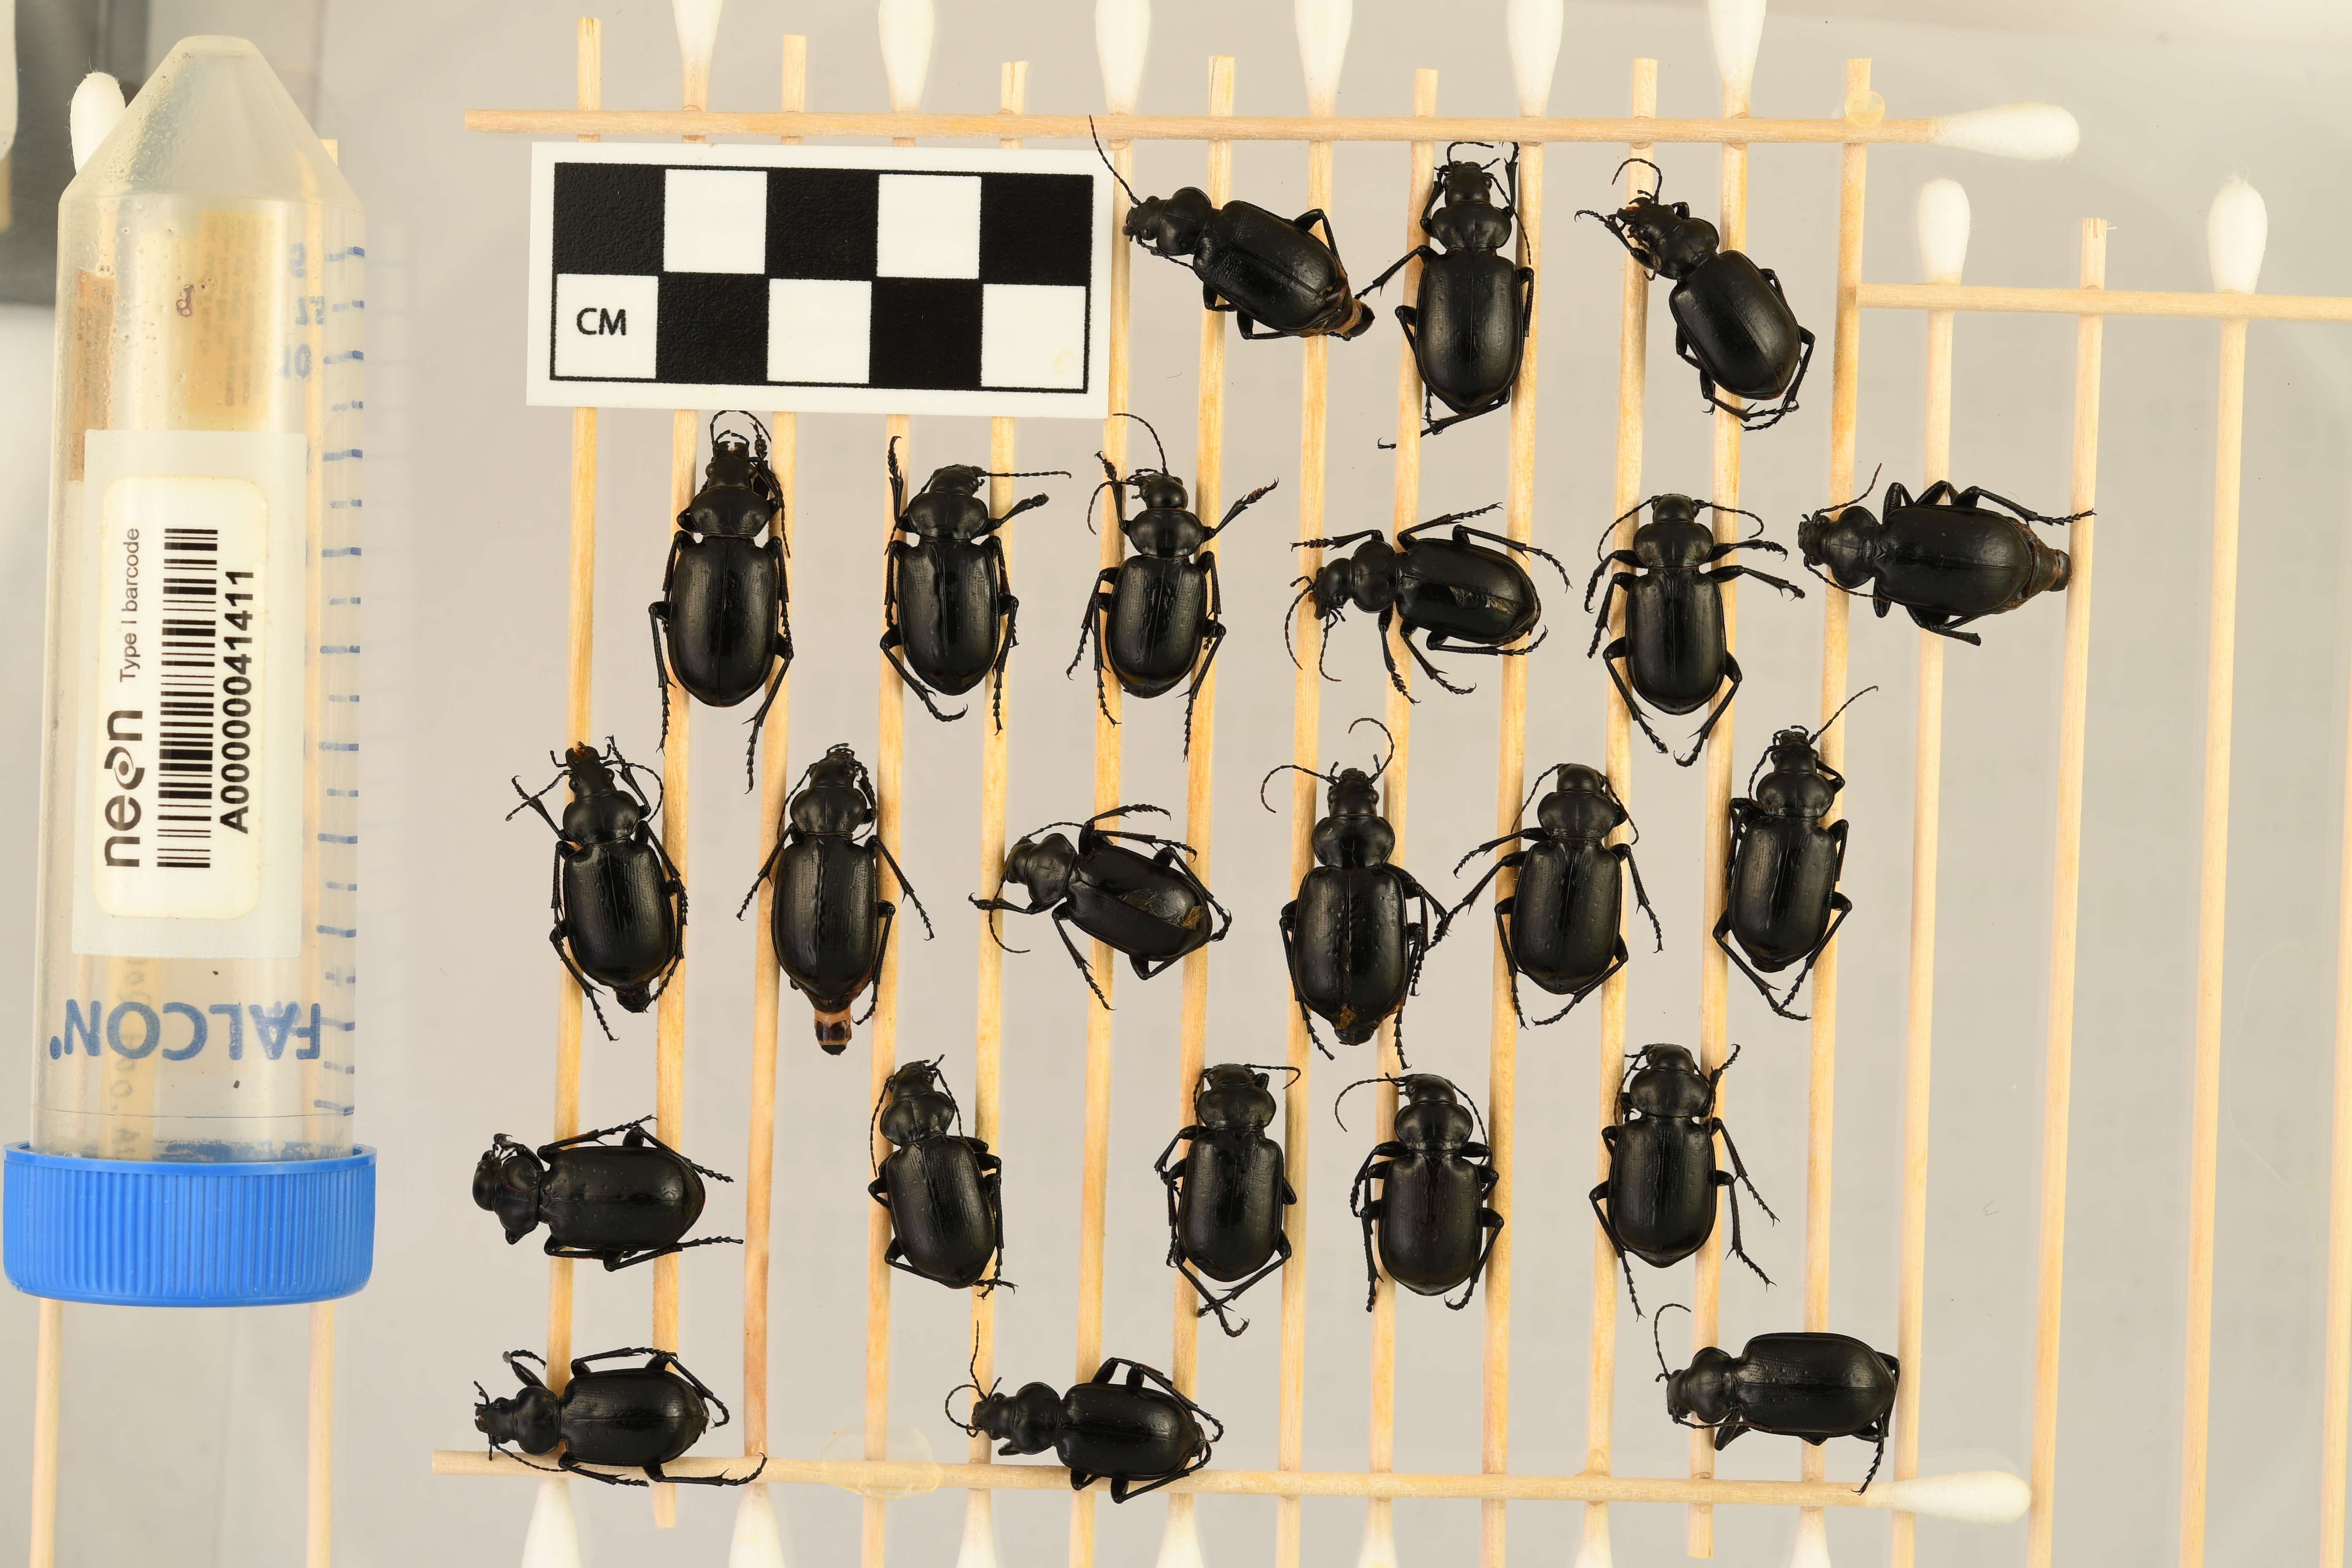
Calosoma affine — Konza Prairie Agroecosystem NEON, plot KONA_004. Beetle 1, ElytraLength: 1.547 cm (lying flat: No)

Calosoma affine — Konza Prairie Agroecosystem NEON, plot KONA_004. Beetle 1, ElytraWidth: 0.8214 cm (lying flat: No)

Calosoma affine — Konza Prairie Agroecosystem NEON, plot KONA_004. Beetle 2, ElytraLength: 1.648 cm (lying flat: Yes)

Calosoma affine — Konza Prairie Agroecosystem NEON, plot KONA_004. Beetle 2, ElytraWidth: 0.9181 cm (lying flat: Yes)

Calosoma affine — Konza Prairie Agroecosystem NEON, plot KONA_004. Beetle 3, ElytraLength: 1.442 cm (lying flat: Yes)

Calosoma affine — Konza Prairie Agroecosystem NEON, plot KONA_004. Beetle 3, ElytraWidth: 0.8656 cm (lying flat: Yes)

Calosoma affine — Konza Prairie Agroecosystem NEON, plot KONA_004. Beetle 4, ElytraLength: 1.638 cm (lying flat: Yes)

Calosoma affine — Konza Prairie Agroecosystem NEON, plot KONA_004. Beetle 4, ElytraWidth: 0.9193 cm (lying flat: Yes)

Calosoma affine — Konza Prairie Agroecosystem NEON, plot KONA_004. Beetle 5, ElytraLength: 1.482 cm (lying flat: Yes)

Calosoma affine — Konza Prairie Agroecosystem NEON, plot KONA_004. Beetle 5, ElytraWidth: 0.8593 cm (lying flat: Yes)

Calosoma affine — Konza Prairie Agroecosystem NEON, plot KONA_004. Beetle 6, ElytraLength: 1.35 cm (lying flat: Yes)

Calosoma affine — Konza Prairie Agroecosystem NEON, plot KONA_004. Beetle 6, ElytraWidth: 0.8006 cm (lying flat: Yes)

Calosoma affine — Konza Prairie Agroecosystem NEON, plot KONA_004. Beetle 7, ElytraLength: 1.395 cm (lying flat: Yes)

Calosoma affine — Konza Prairie Agroecosystem NEON, plot KONA_004. Beetle 7, ElytraWidth: 0.8331 cm (lying flat: Yes)

Calosoma affine — Konza Prairie Agroecosystem NEON, plot KONA_004. Beetle 8, ElytraLength: 1.4 cm (lying flat: Yes)

Calosoma affine — Konza Prairie Agroecosystem NEON, plot KONA_004. Beetle 8, ElytraWidth: 0.8707 cm (lying flat: Yes)

Calosoma affine — Konza Prairie Agroecosystem NEON, plot KONA_004. Beetle 9, ElytraLength: 1.517 cm (lying flat: Yes)

Calosoma affine — Konza Prairie Agroecosystem NEON, plot KONA_004. Beetle 9, ElytraWidth: 0.8701 cm (lying flat: Yes)

Calosoma affine — Konza Prairie Agroecosystem NEON, plot KONA_004. Beetle 10, ElytraLength: 1.444 cm (lying flat: Yes)

Calosoma affine — Konza Prairie Agroecosystem NEON, plot KONA_004. Beetle 10, ElytraWidth: 0.8701 cm (lying flat: Yes)

Calosoma affine — Konza Prairie Agroecosystem NEON, plot KONA_004. Beetle 11, ElytraLength: 1.588 cm (lying flat: No)

Calosoma affine — Konza Prairie Agroecosystem NEON, plot KONA_004. Beetle 11, ElytraWidth: 0.8354 cm (lying flat: No)

Calosoma affine — Konza Prairie Agroecosystem NEON, plot KONA_004. Beetle 12, ElytraLength: 1.464 cm (lying flat: Yes)

Calosoma affine — Konza Prairie Agroecosystem NEON, plot KONA_004. Beetle 12, ElytraWidth: 0.805 cm (lying flat: Yes)

Calosoma affine — Konza Prairie Agroecosystem NEON, plot KONA_004. Beetle 13, ElytraLength: 1.494 cm (lying flat: No)

Calosoma affine — Konza Prairie Agroecosystem NEON, plot KONA_004. Beetle 13, ElytraWidth: 0.8942 cm (lying flat: No)

Calosoma affine — Konza Prairie Agroecosystem NEON, plot KONA_004. Beetle 14, ElytraLength: 1.506 cm (lying flat: Yes)

Calosoma affine — Konza Prairie Agroecosystem NEON, plot KONA_004. Beetle 14, ElytraWidth: 0.9032 cm (lying flat: Yes)

Calosoma affine — Konza Prairie Agroecosystem NEON, plot KONA_004. Beetle 15, ElytraLength: 1.439 cm (lying flat: Yes)

Calosoma affine — Konza Prairie Agroecosystem NEON, plot KONA_004. Beetle 15, ElytraWidth: 0.865 cm (lying flat: Yes)

Calosoma affine — Konza Prairie Agroecosystem NEON, plot KONA_004. Beetle 16, ElytraLength: 1.588 cm (lying flat: Yes)

Calosoma affine — Konza Prairie Agroecosystem NEON, plot KONA_004. Beetle 16, ElytraWidth: 0.9175 cm (lying flat: Yes)

Calosoma affine — Konza Prairie Agroecosystem NEON, plot KONA_004. Beetle 17, ElytraLength: 1.451 cm (lying flat: Yes)

Calosoma affine — Konza Prairie Agroecosystem NEON, plot KONA_004. Beetle 17, ElytraWidth: 0.8304 cm (lying flat: Yes)

Calosoma affine — Konza Prairie Agroecosystem NEON, plot KONA_004. Beetle 18, ElytraLength: 1.456 cm (lying flat: Yes)

Calosoma affine — Konza Prairie Agroecosystem NEON, plot KONA_004. Beetle 18, ElytraWidth: 0.8977 cm (lying flat: Yes)

Calosoma affine — Konza Prairie Agroecosystem NEON, plot KONA_004. Beetle 19, ElytraLength: 1.377 cm (lying flat: Yes)

Calosoma affine — Konza Prairie Agroecosystem NEON, plot KONA_004. Beetle 19, ElytraWidth: 0.8834 cm (lying flat: Yes)

Calosoma affine — Konza Prairie Agroecosystem NEON, plot KONA_004. Beetle 20, ElytraLength: 1.448 cm (lying flat: Yes)

Calosoma affine — Konza Prairie Agroecosystem NEON, plot KONA_004. Beetle 20, ElytraWidth: 0.8841 cm (lying flat: Yes)

Calosoma affine — Konza Prairie Agroecosystem NEON, plot KONA_004. Beetle 21, ElytraLength: 1.388 cm (lying flat: Yes)

Calosoma affine — Konza Prairie Agroecosystem NEON, plot KONA_004. Beetle 21, ElytraWidth: 0.8233 cm (lying flat: Yes)

Calosoma affine — Konza Prairie Agroecosystem NEON, plot KONA_004. Beetle 22, ElytraLength: 1.363 cm (lying flat: Yes)

Calosoma affine — Konza Prairie Agroecosystem NEON, plot KONA_004. Beetle 22, ElytraWidth: 0.82 cm (lying flat: Yes)

Calosoma affine — Konza Prairie Agroecosystem NEON, plot KONA_004. Beetle 23, ElytraLength: 1.506 cm (lying flat: Yes)

Calosoma affine — Konza Prairie Agroecosystem NEON, plot KONA_004. Beetle 23, ElytraWidth: 0.9057 cm (lying flat: Yes)